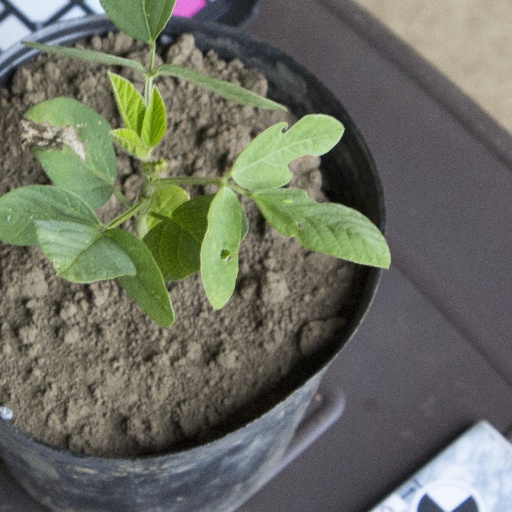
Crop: soybean